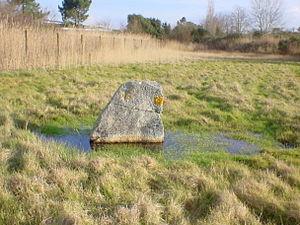
Pierre de Gargantua, (Classé, 1973) This building is indexed in the Base Mérimée, a database of architectural heritage maintained by the French Ministry of Culture,
Cet article recense les monuments historiques en Loire-Atlantique, en France, répertoriés sur la base Mérimée.